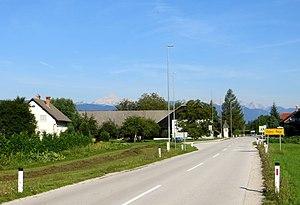
Dobro Polje est un village de Slovénie situé dans la commune de Radovljica sur la rive gauche de la rivière Save dans la région de la Haute-Carniole.